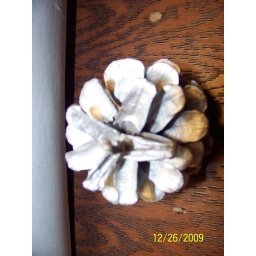
A pine cone from the tree outside East Parkway, painted by Buddy years ago